List of Beverly Hills Teens characters

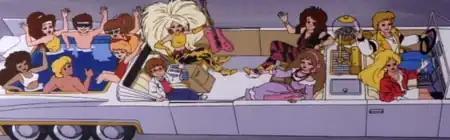
The principal cast. In pool (clockwise from bottom left): Shanelle, Nikki, Buck, Switchboard, Jillian, Radley. In back seat (clockwise from bottom left): Chester, Jett, Gig, Tara. In front seat: Larke, Troy. Not shown: Bianca, Blaze, Empress, Pierce, Tiara, Wilshire.

This is a list of the characters from the 1987 animated television series "Beverly Hills Teens".